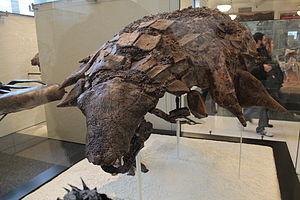
Les Nodosauridae, constituent une famille éteinte de dinosaures ornithischiens appartenant à l'infra-ordre des ankylosauriens qui ont vécu du Jurassique supérieur jusqu’à la fin du Crétacé. Le genre principal de cette famille est Nodosaurus qui lui a donné son nom.